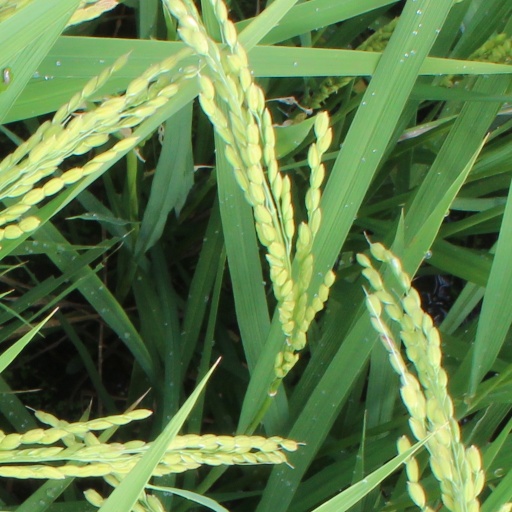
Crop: rice